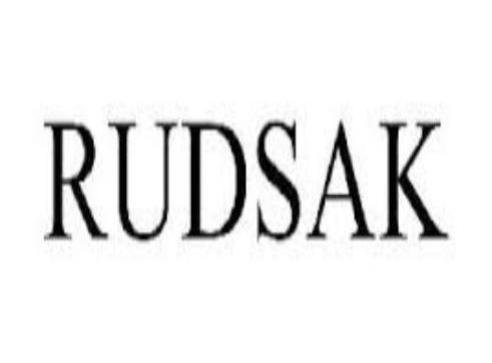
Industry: Clothes